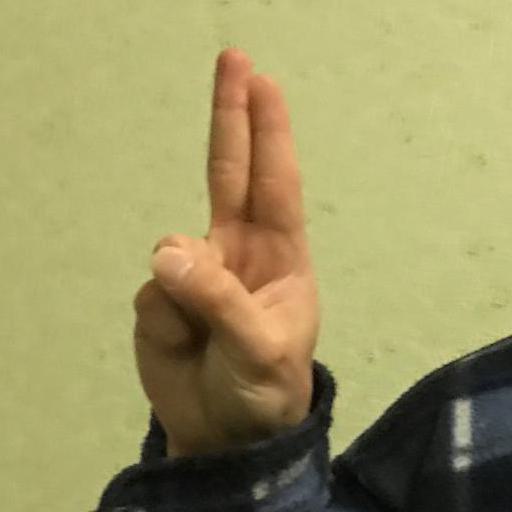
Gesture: two_up